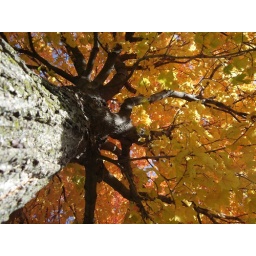
I laid in the tall grass at the base of this tree to get this perspective.